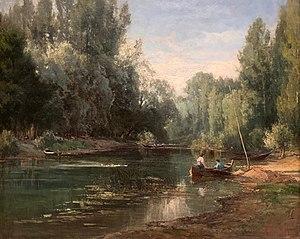
Riedel, Wilhelm - Na rece (1865) (Veletržní palác, Prague).